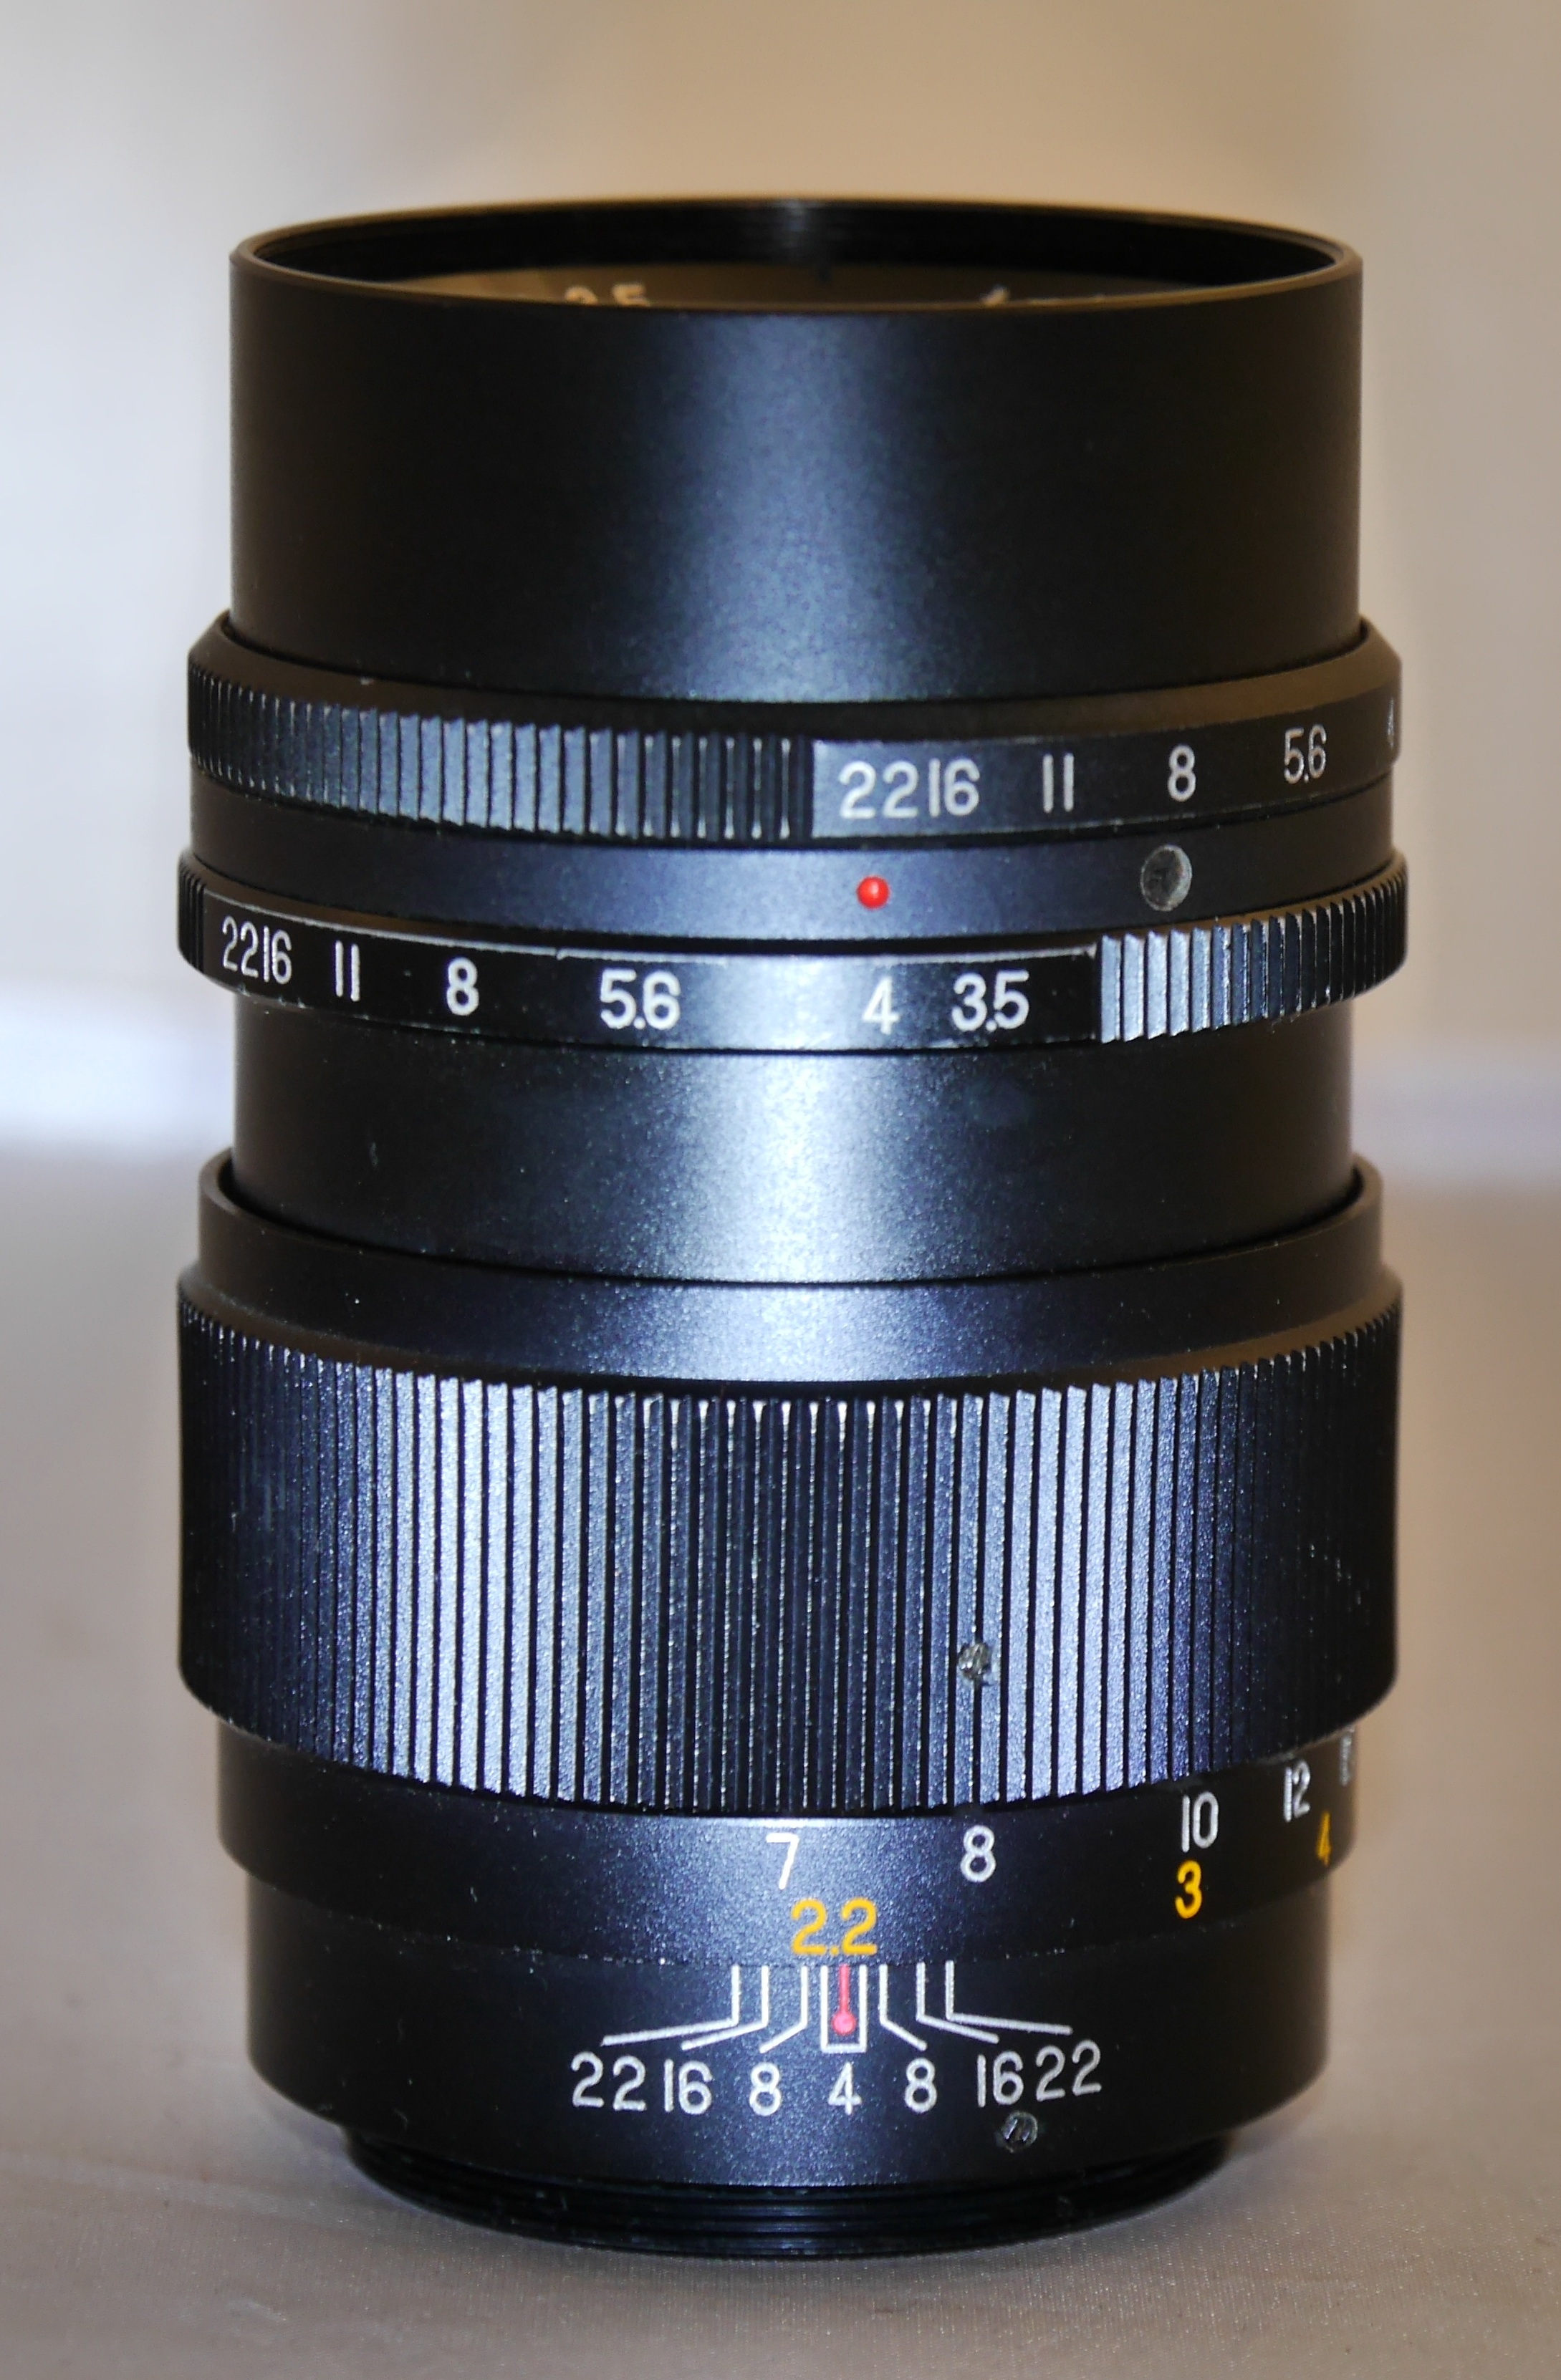
camera, lens, vintage camera, product, camera lens, slr camera, zenit b, man made object, single lens reflex camera, cameras optics, teleconverter